Tornadoes of 2009

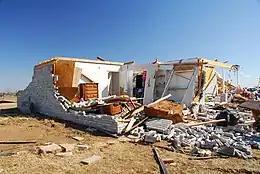
Damage in Lone Grove, Oklahoma caused by an EF4 tornado on February 10.

For February 10, the Storm Prediction Center issued a moderate risk for severe weather for portions of eastern Oklahoma, northeastern Texas, western Arkansas, and northwest Louisiana. It was projected that supercell thunderstorms would form late in the afternoon with a squall line developing during the evening.